Answer in natural language. Considering the relative positions, is black colour television (marked B) above or below round glass top chrome side table (marked A)? Choose between the following options: above or below
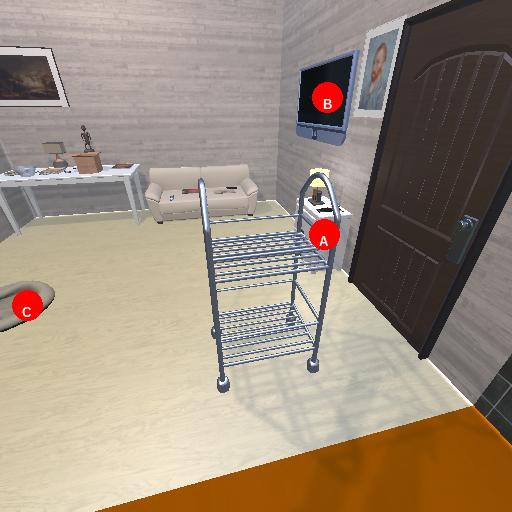
<answer>above</answer>